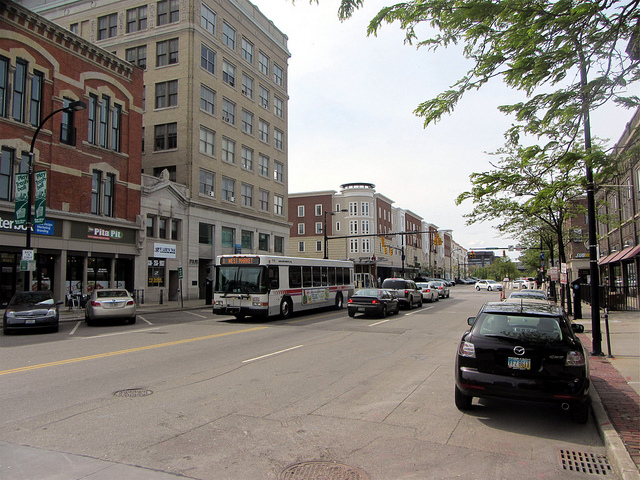
A bus travels down the tree lined street of a small town.

A city bus driving past a tall building.

A city bus is going down the street.